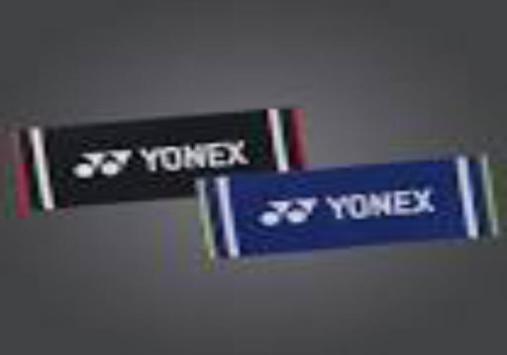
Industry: Sports